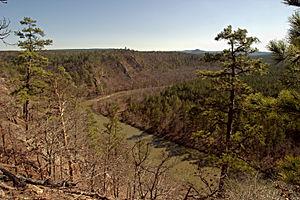
Les montagnes Ouachita sont une petite chaîne de relief au centre-sud des États-Unis. Elles s’étendent sur quelque 320 km de longueur entre le centre de l'Arkansas et le sud-est de l'Oklahoma. Le principal sommet est le mont Magazine dans l’Oklahoma.